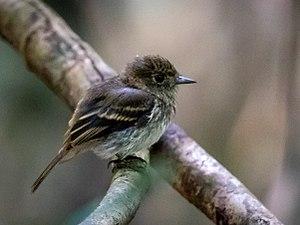
L'Ada d'Amazonie est une espèce d'oiseau de la famille des Tyrannidae.